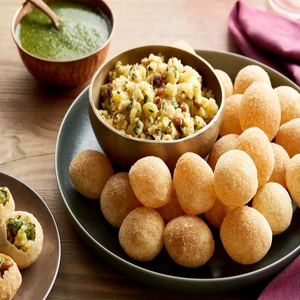
Dish: panipuri